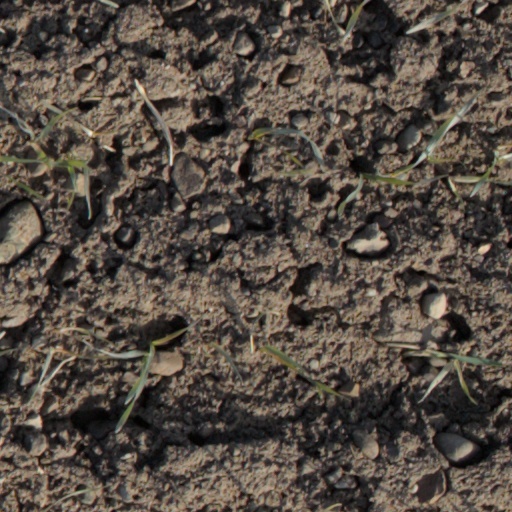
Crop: wheat